Botanical Society of Canada

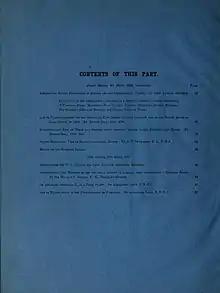
Table of Contents from the Annals of the Botanical Society of Canada

The Botanical Society of Canada was founded in Kingston, Ontario, Canada, in November 1860. Among its founding members was Scottish-Canadian botanist George Lawson, who created the Society with the goal of establishing a botanical garden at Queen's College (now Queen's University), and publishing a catalogue of Canadian plants.